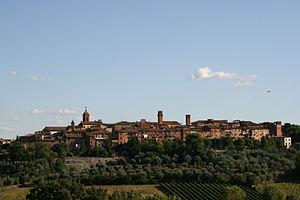
Torrita di Siena est une commune italienne de la province de Sienne dans la région Toscane en Italie.